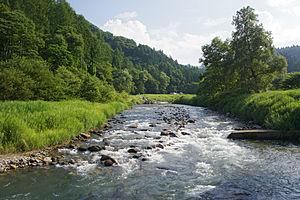
Le fleuve Hime est un cours d'eau du Japon long de 60 km qui traverse les préfectures de Nagano et Niigata.